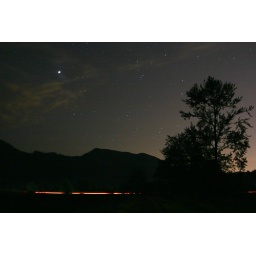
Stars in the sky and cars driving by.